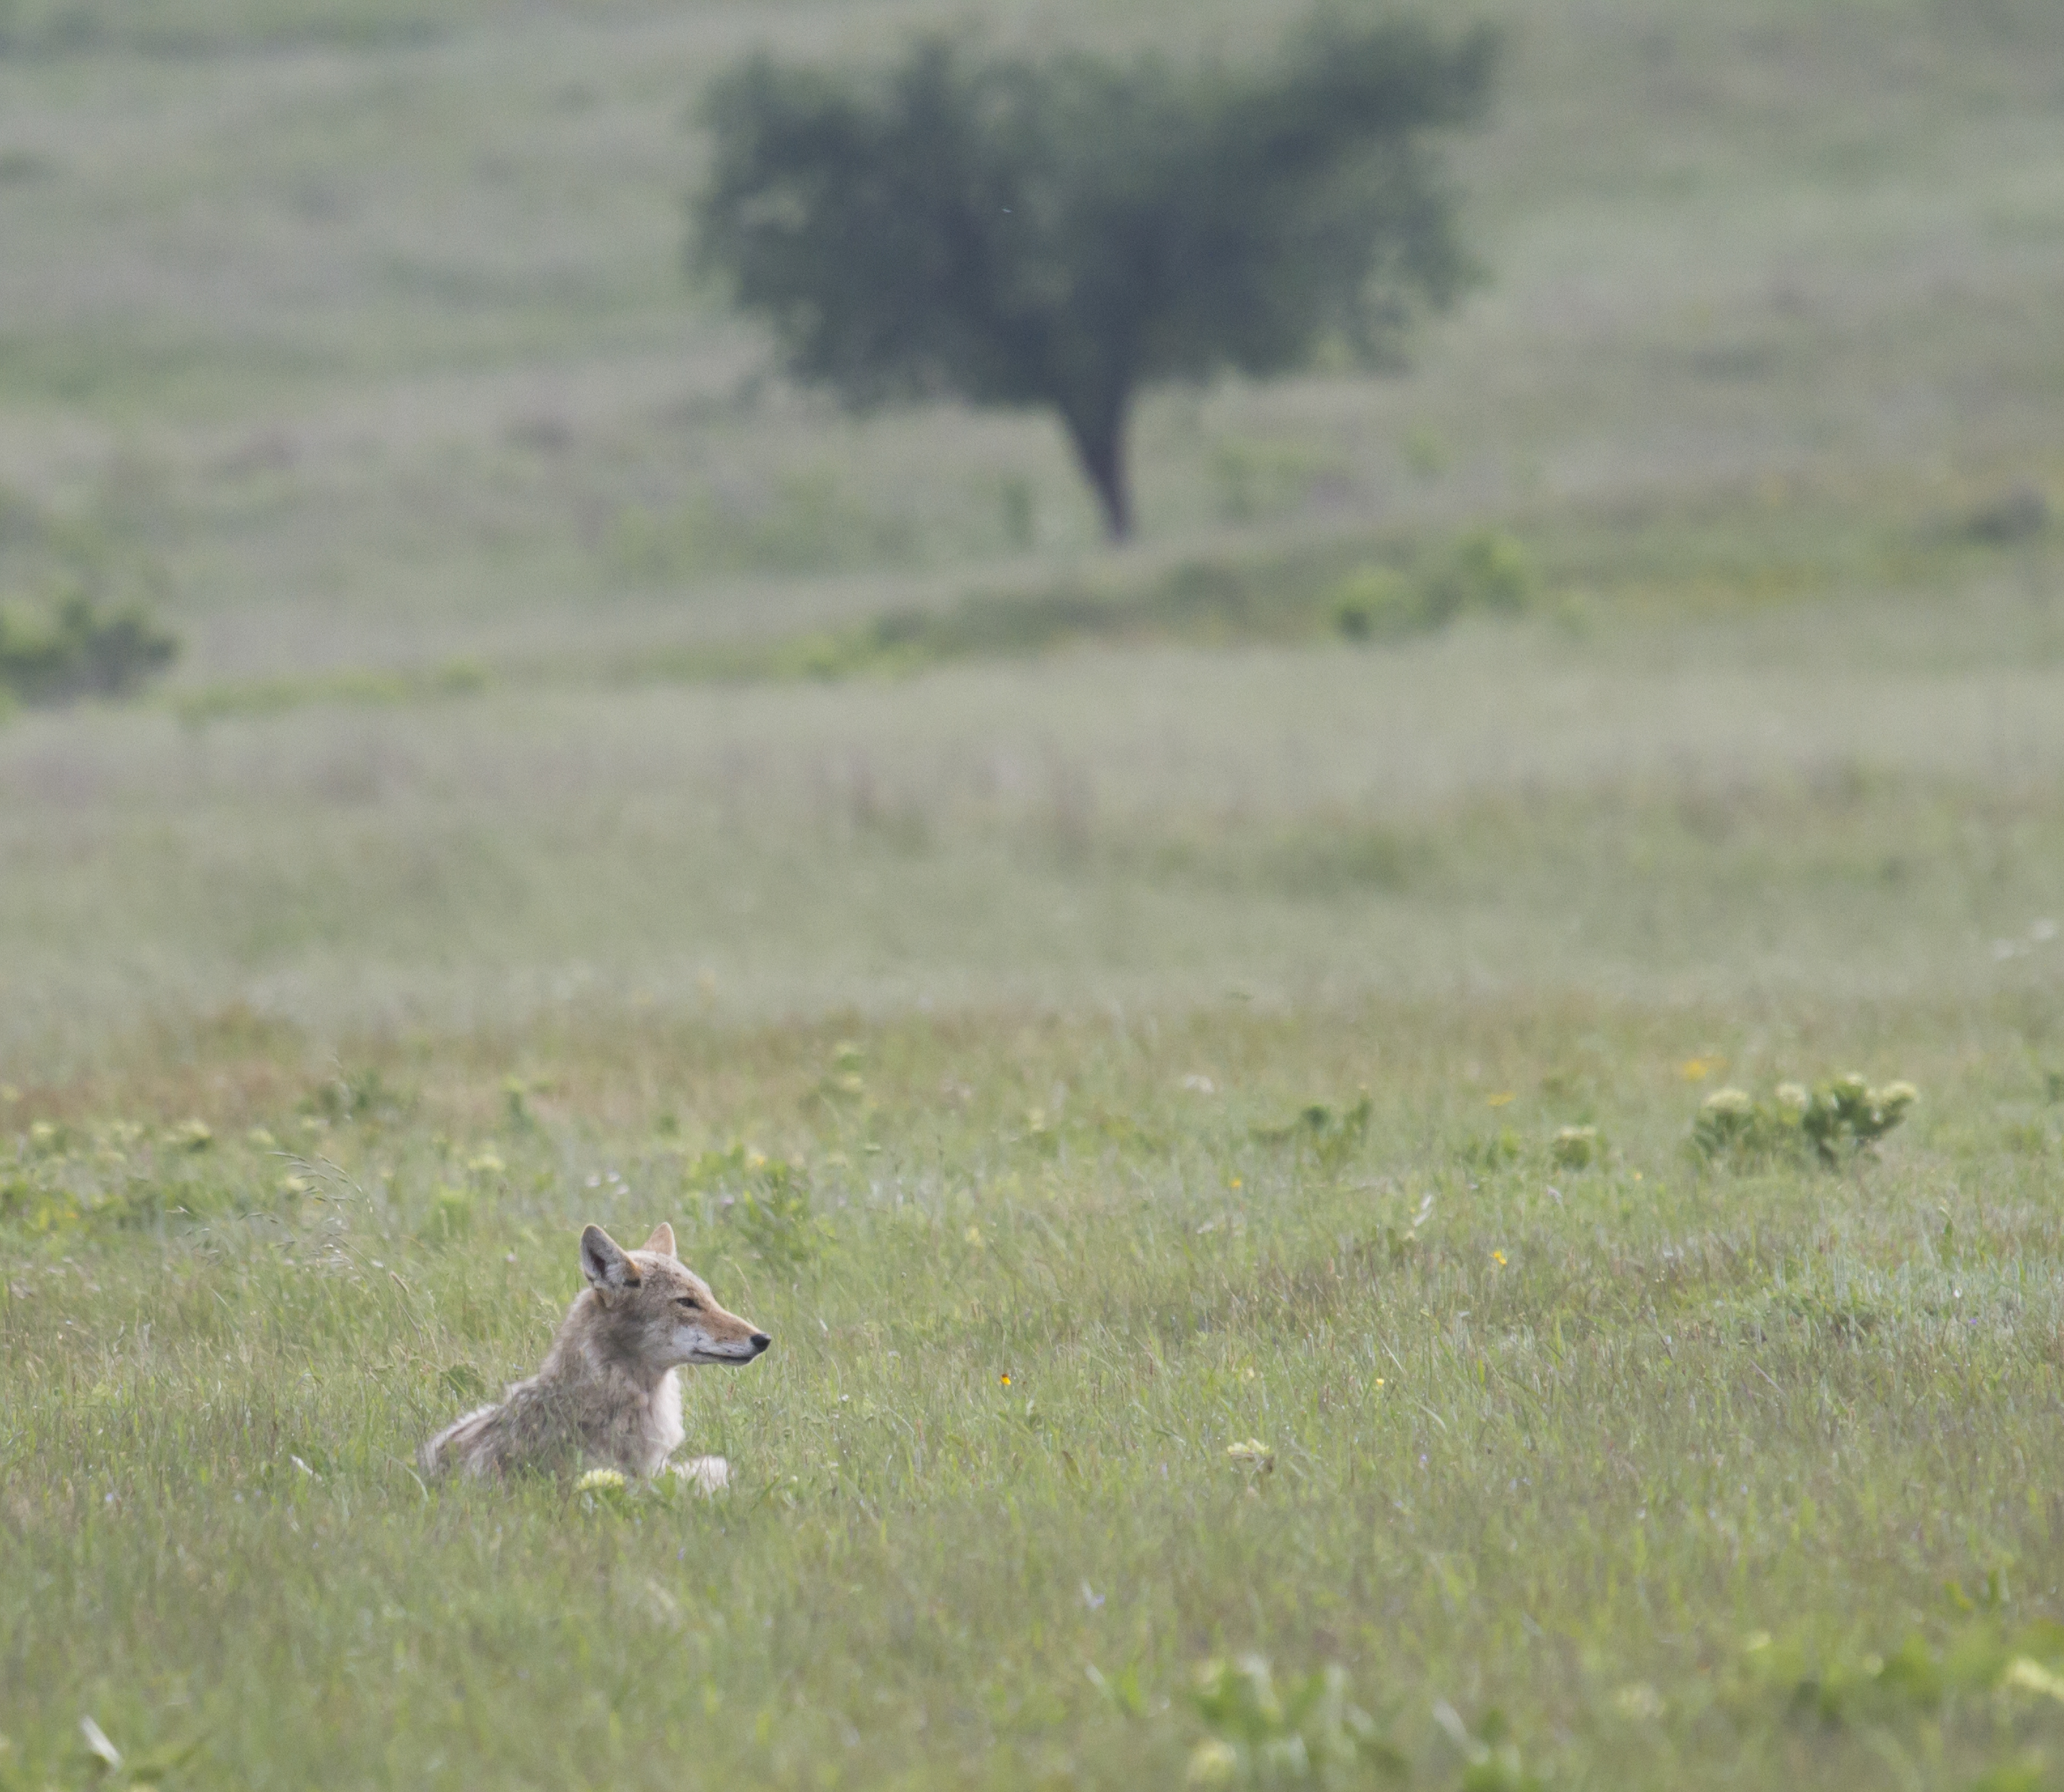
bird, meadow, prairie, adventure, wildlife, mammal, coyote, fauna, savanna, plain, grassland, vertebrate, oklahoma, safari, larrysmith, wichitamountains